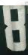
Number: 8